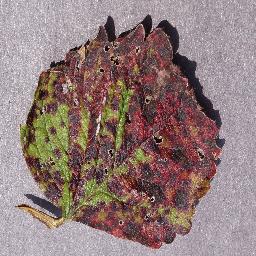
Label: Strawberry___Leaf_scorch